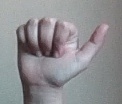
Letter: dhad